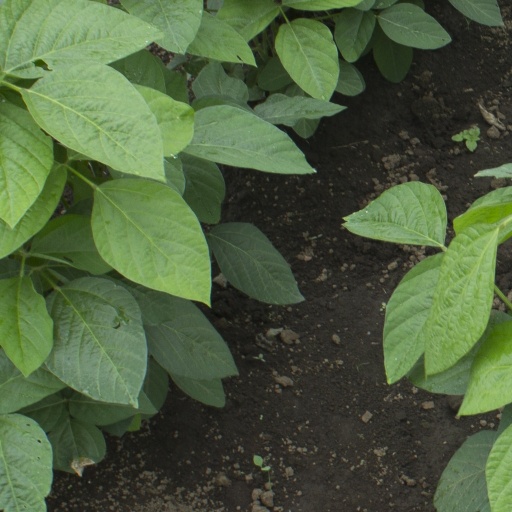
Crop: soybean